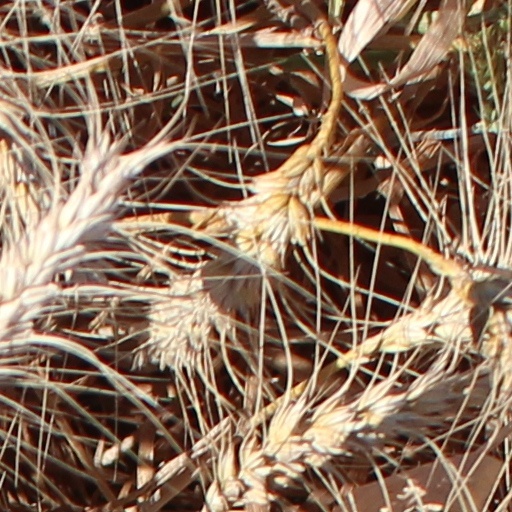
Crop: wheat